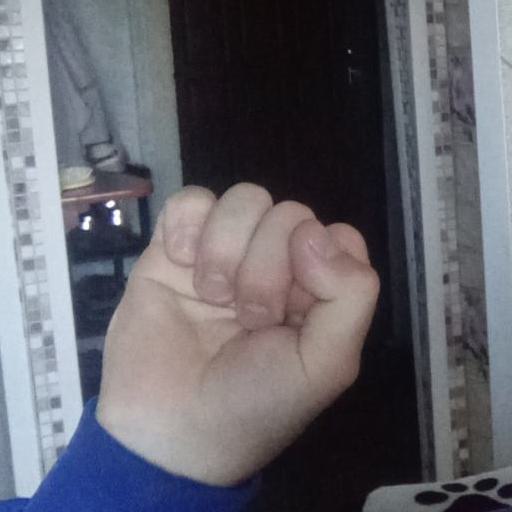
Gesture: fist